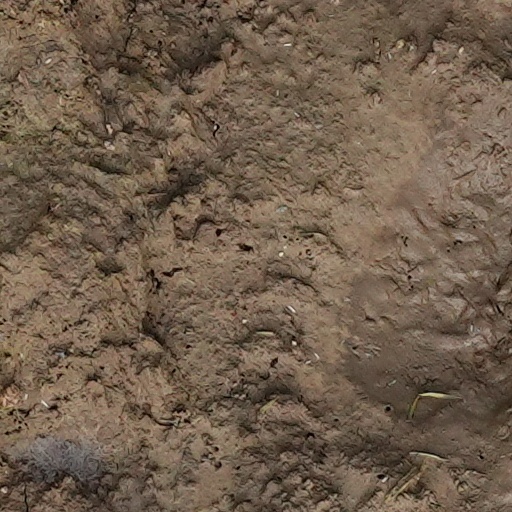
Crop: wheat